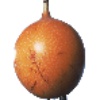
Label: granadilla